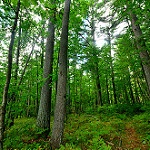
Label: forest